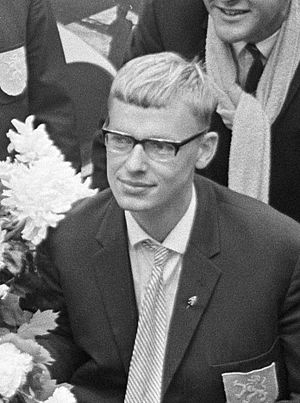
Jan van de Graaff
Jan van de Graaf (1966)
Jan van de Graaff er en hollandsk tidligere roer.